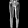
Label: Trouser